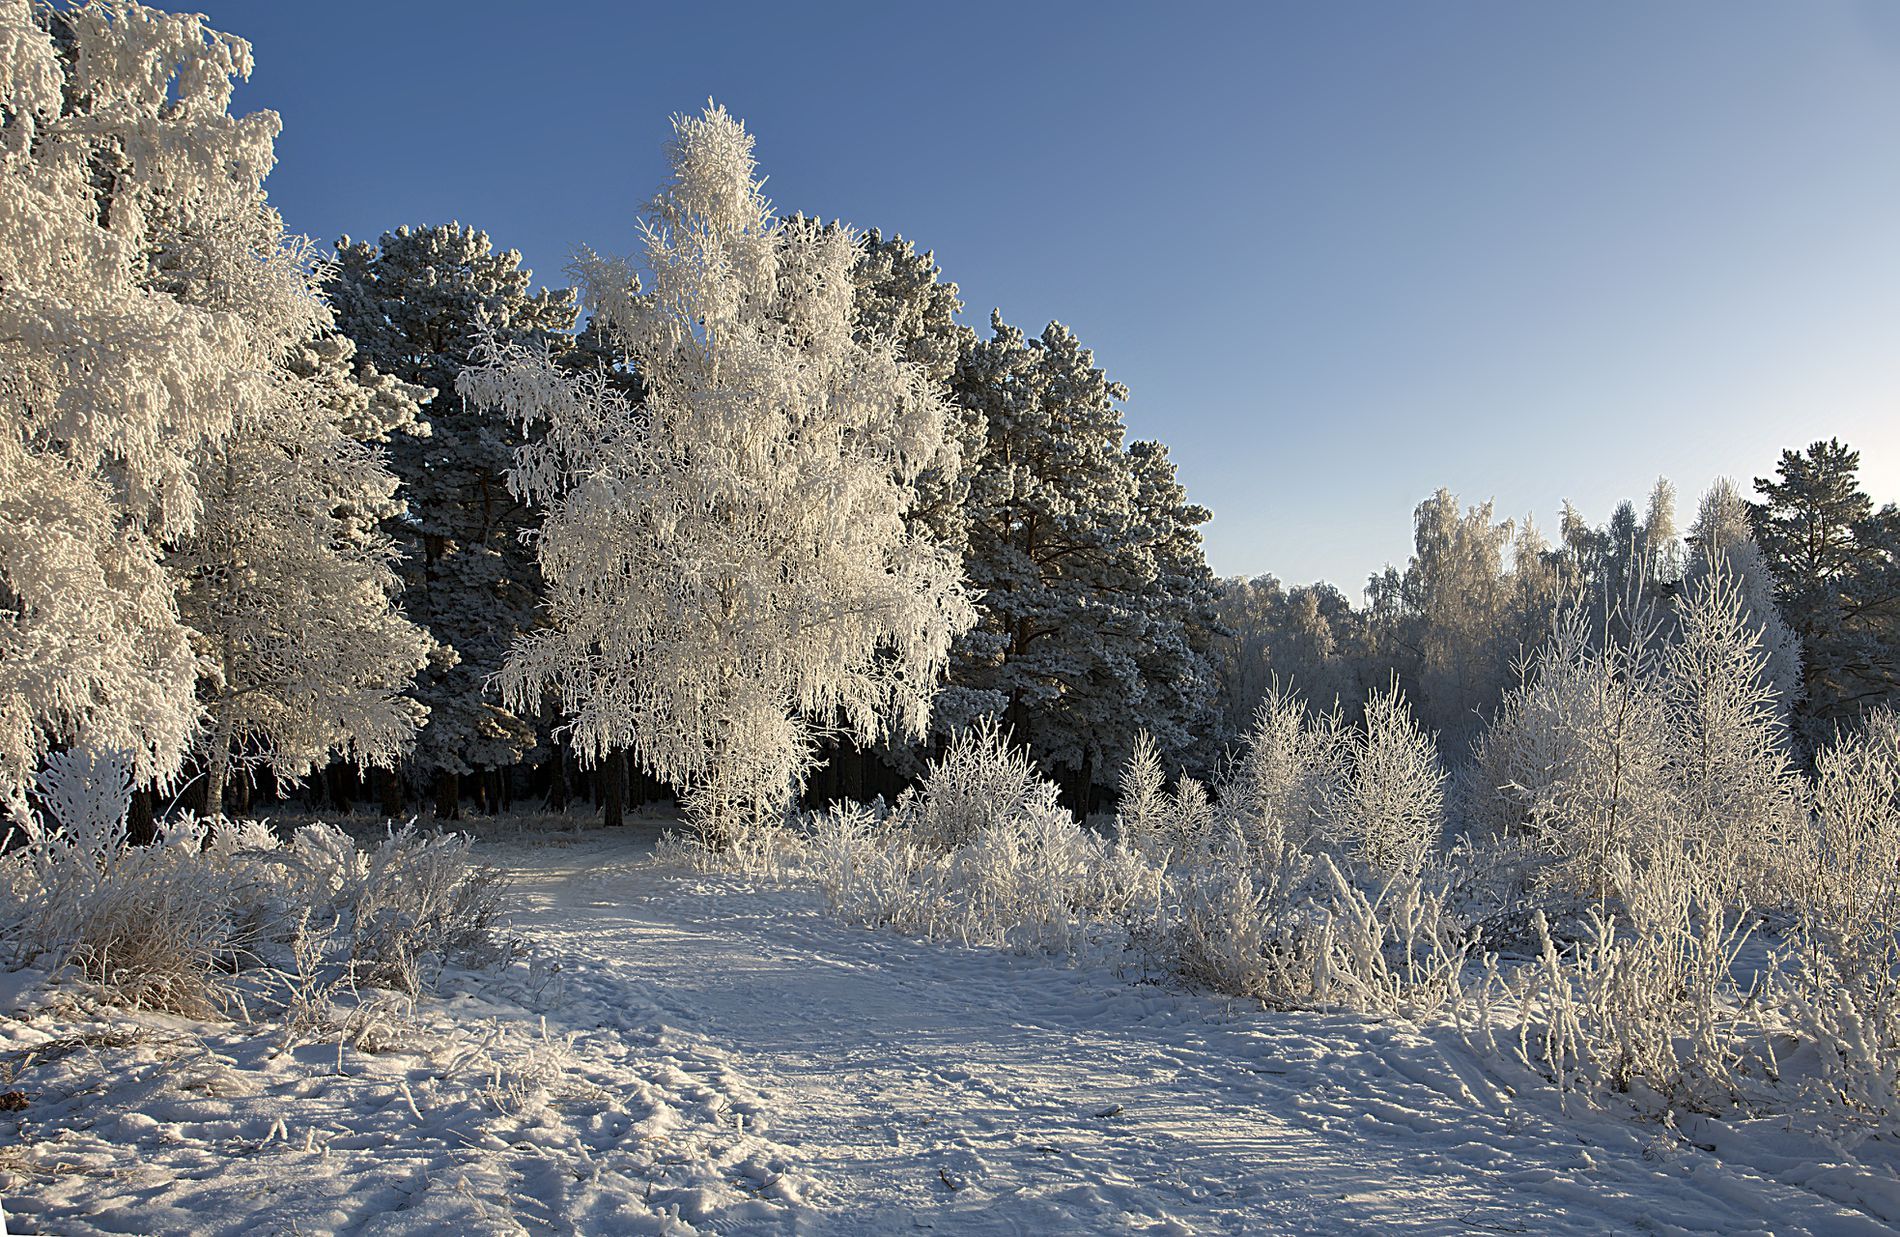
A Snowy Forest.
A forest with a clear sky, several abundant trees, and the ground covered with snow. Also, there is a path between trees.
An eye-level shot of a snowy forest on a sunny day, the blue sky contrasting with the white snow covering the ground and trees, and dark shaded trees distant in the background. The day looks calm and sunny but cold.
Labels: Ice, Nature, Outdoors, Weather, Frost, Snow, Plant, Tree, Fir, Scenery, Vegetation, Conifer, Landscape, Land, Woodland, Sky, Snowy ground, Snowy trees
Camera: Canon Canon EOS 5D Mark II
Lens: EF17-40mm f/4L USM, Canon EF 17-40mm f/4L
Aperture: F10
Exposure: 1/200 sec
ISO: 100
Focal length: 27.0 mm